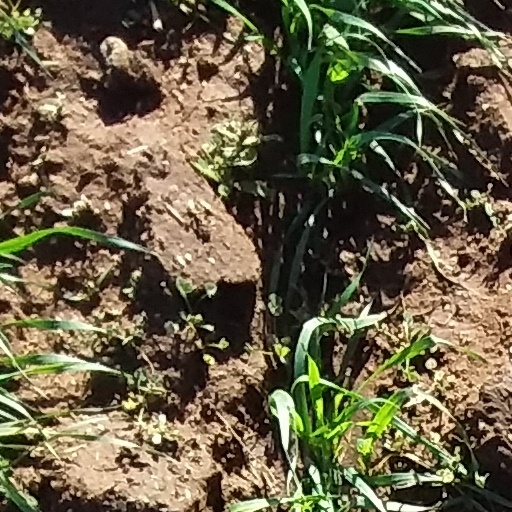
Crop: wheat